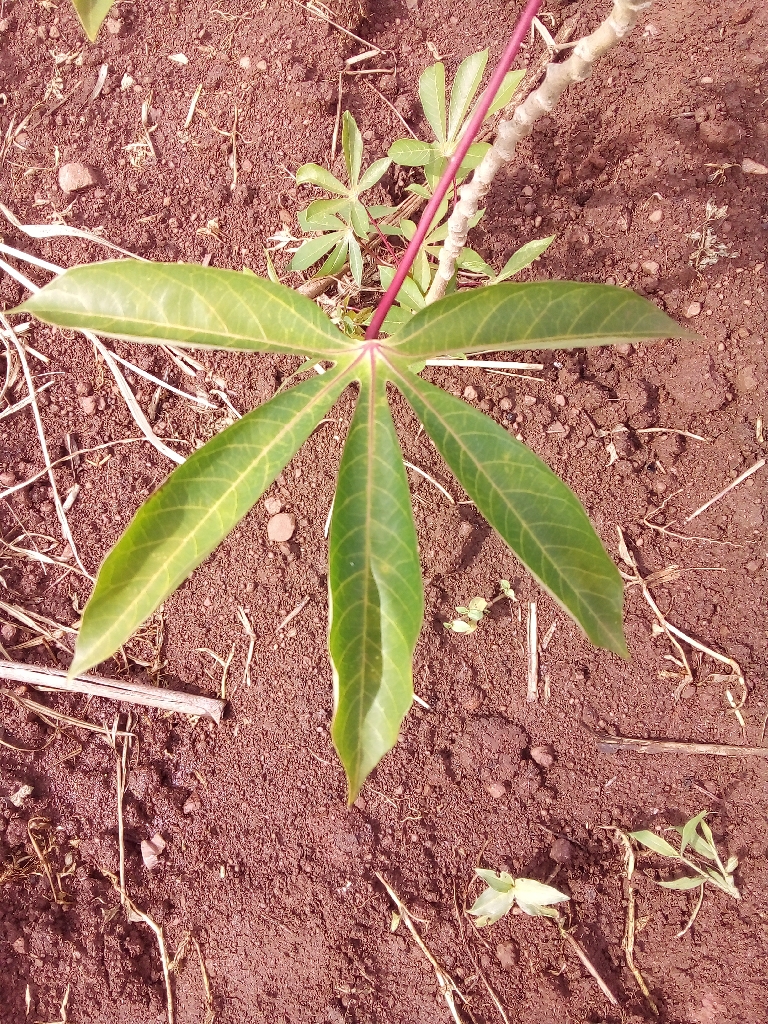
Label: cassava brown streak disease (cbsd)